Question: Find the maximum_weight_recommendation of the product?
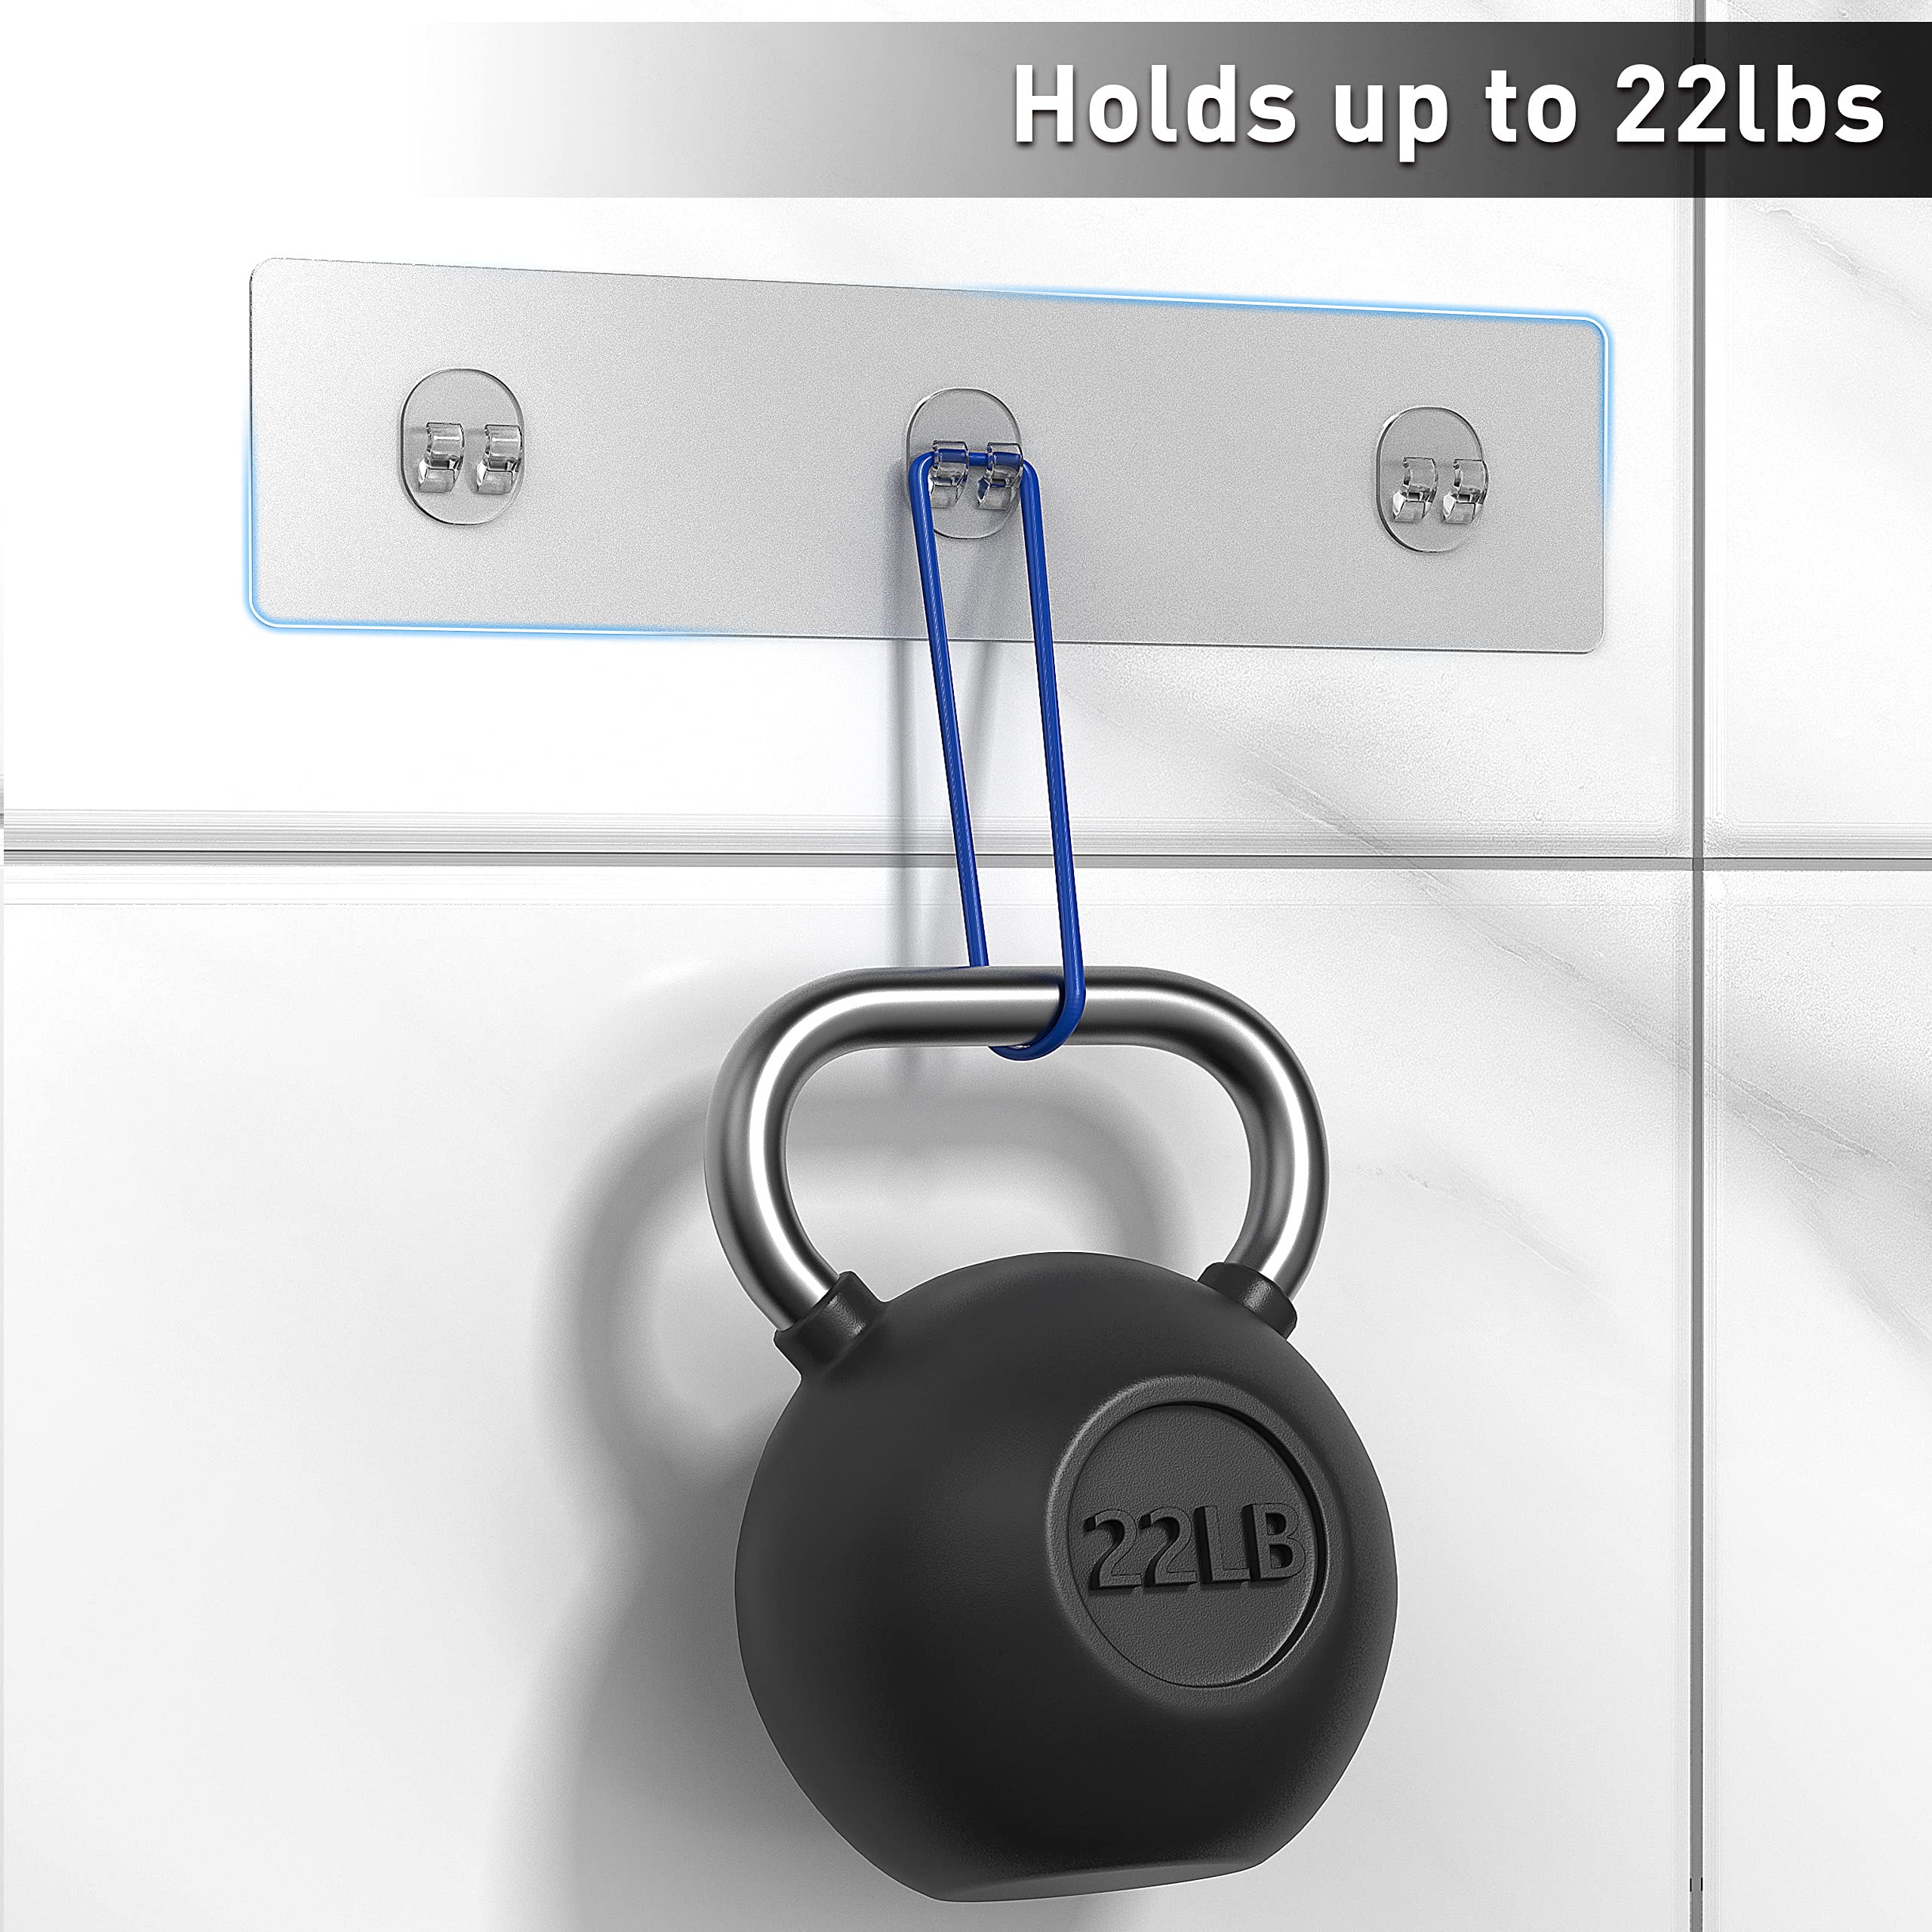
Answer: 22.0 pound